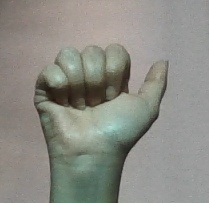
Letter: dhad